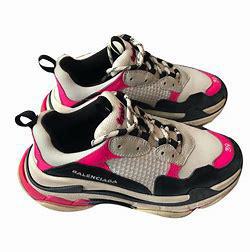
Brand: Balenciaga
Model: Triple S